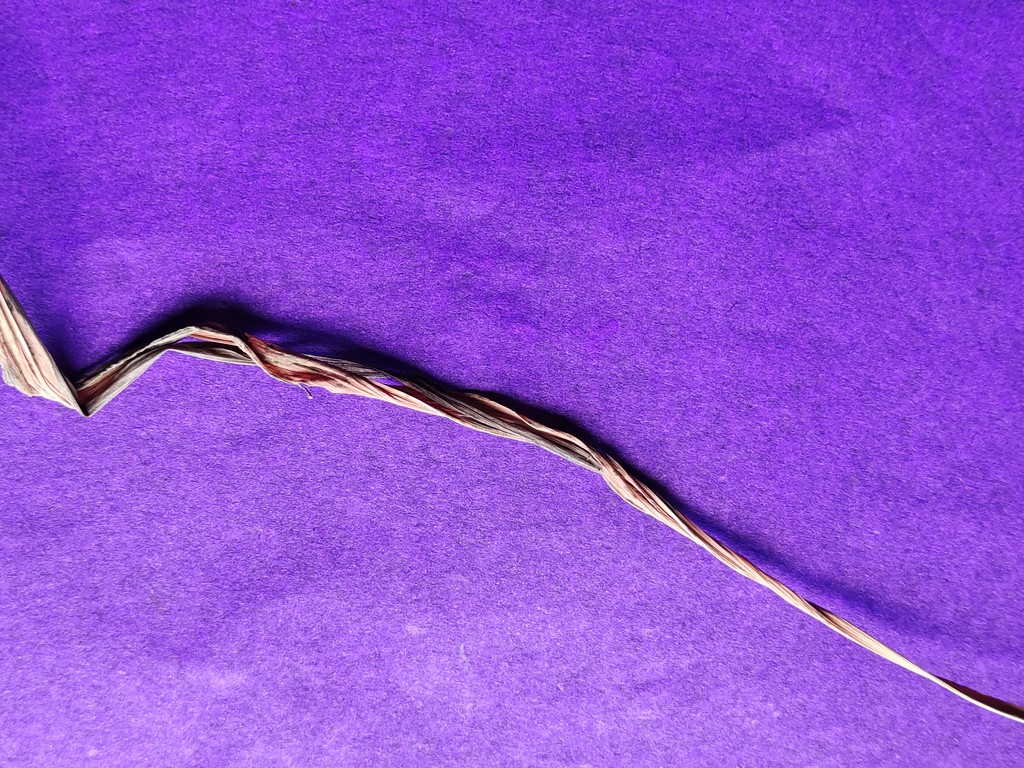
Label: Dried